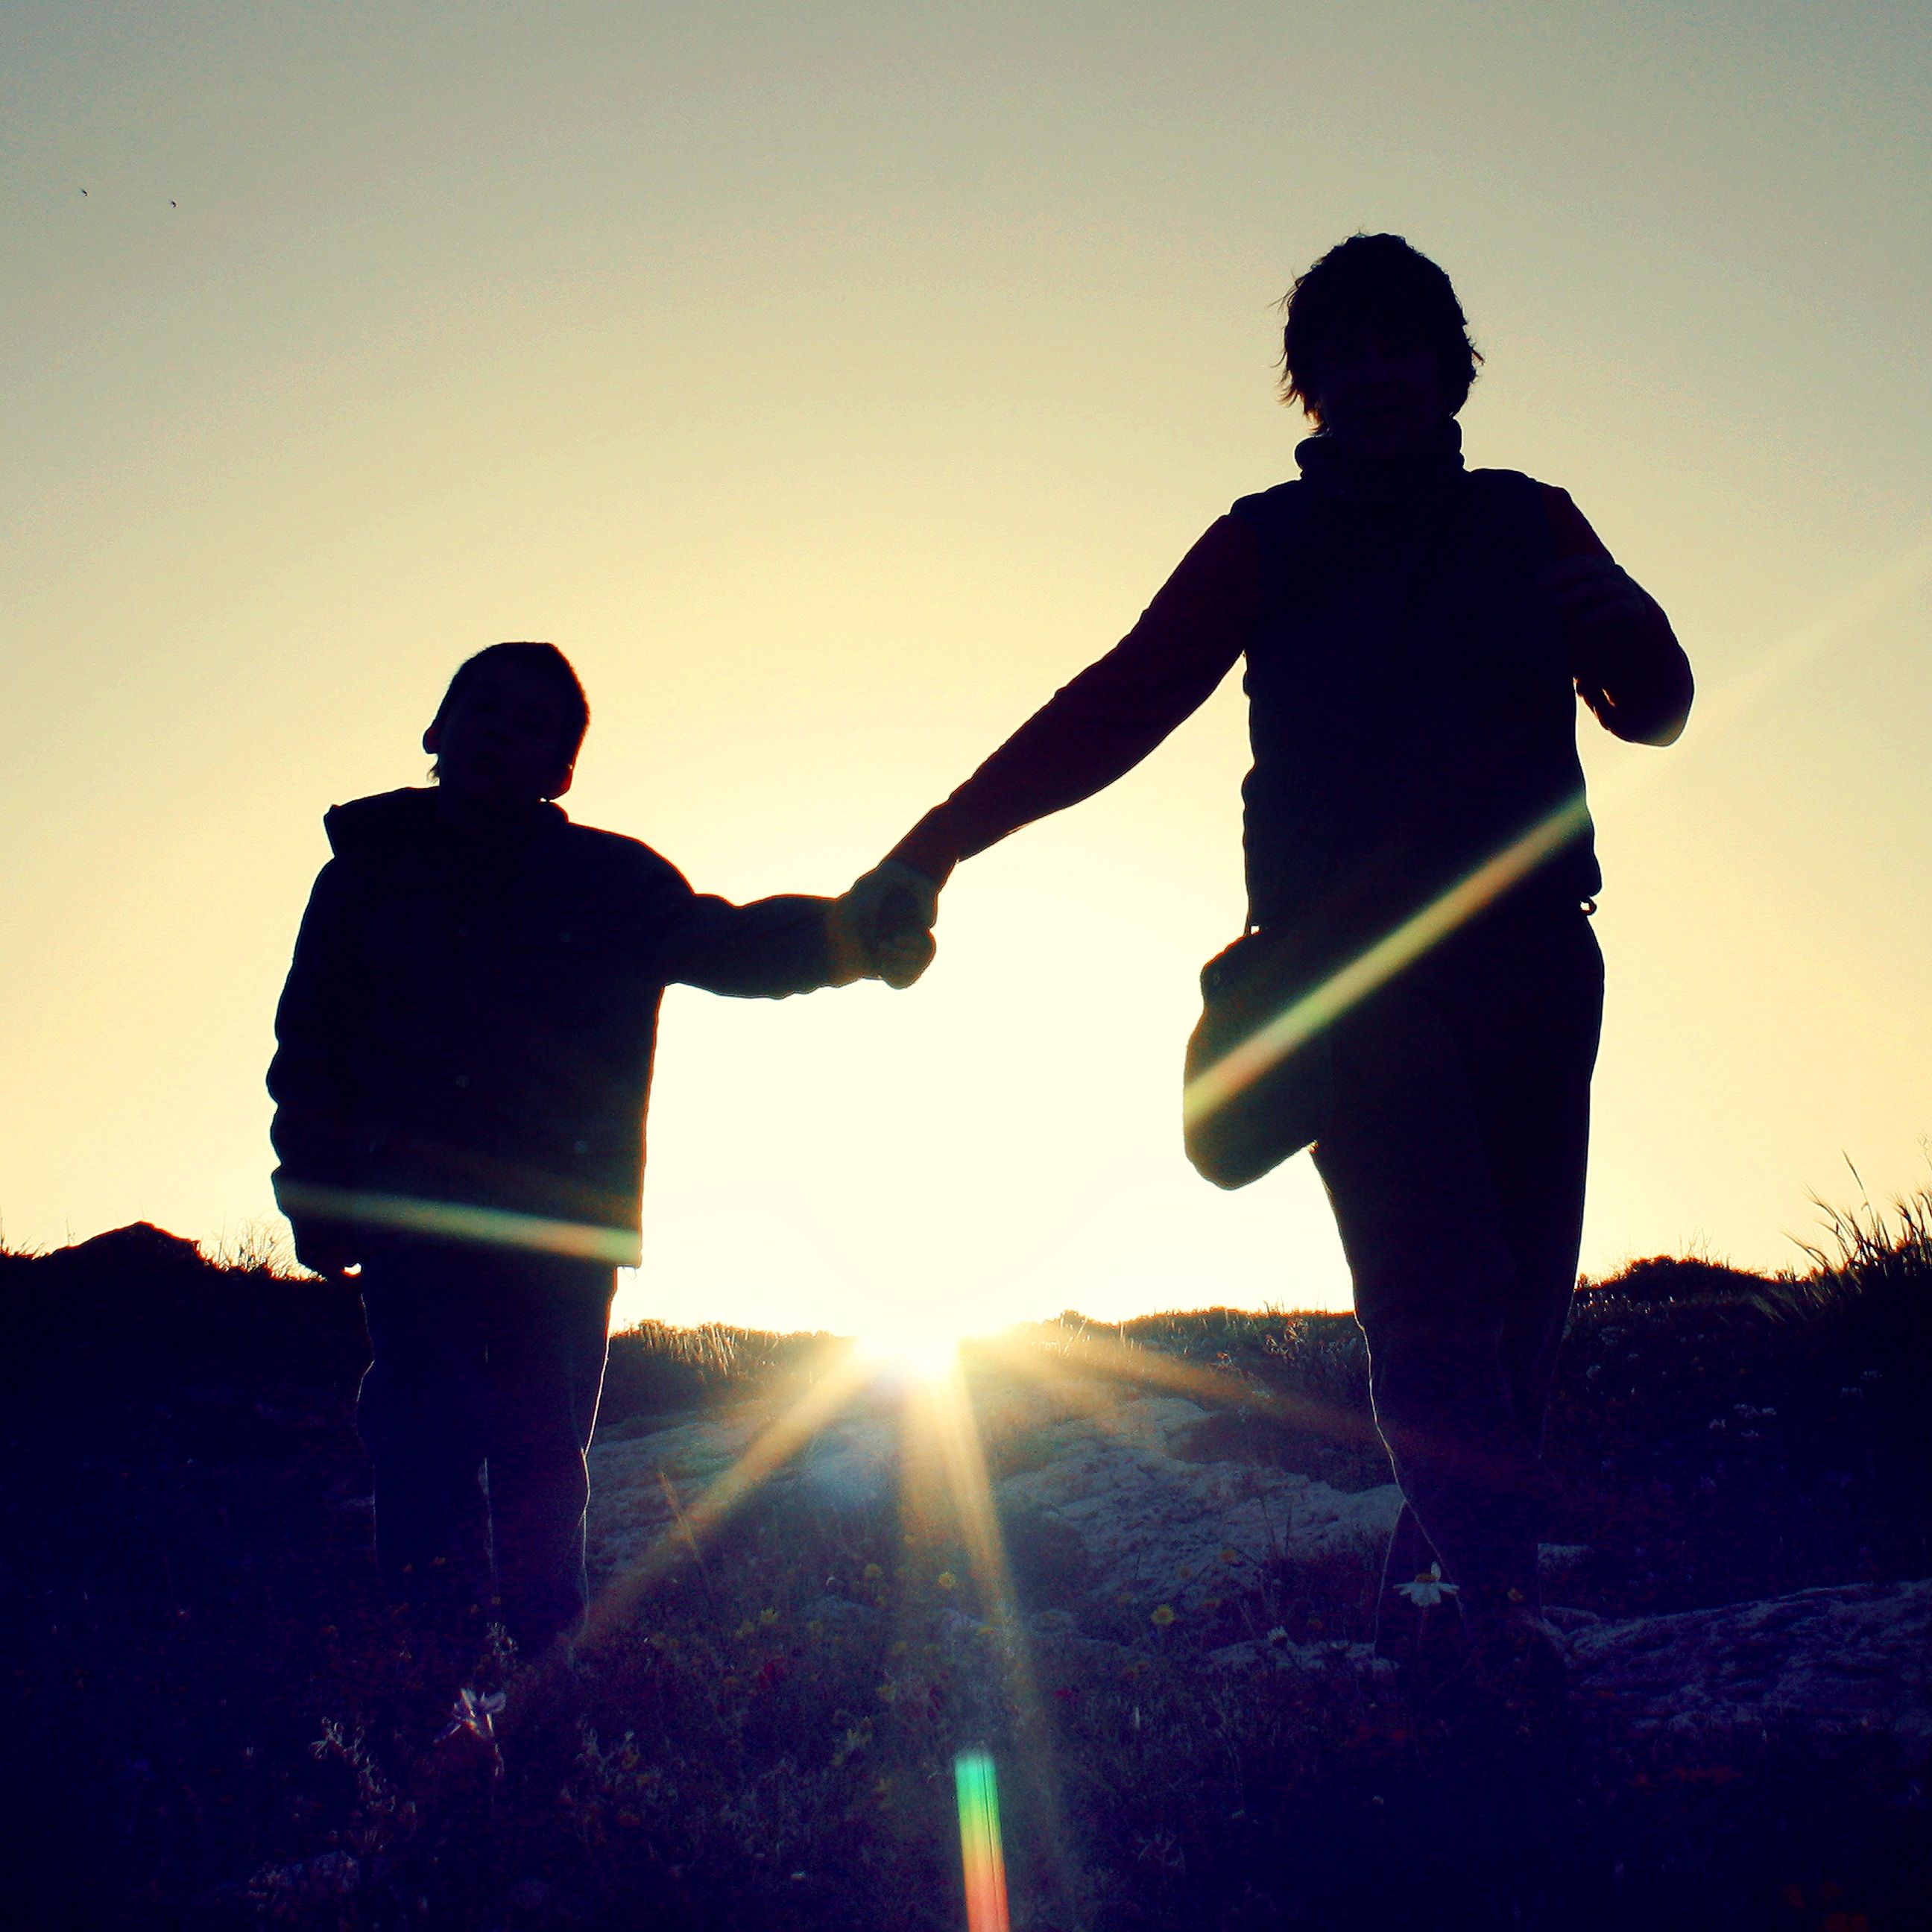
mother, family, sky, happy, playful, female, together, lifestyle, childhood, child, parent, woman, day, happiness, activity, silhouette, outdoor, spring, sundown, sunlight